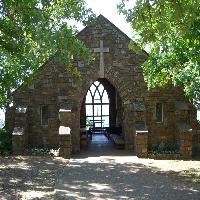
Weather: sun or clear